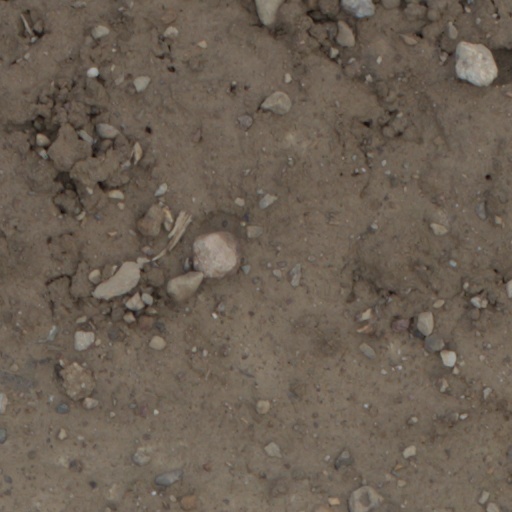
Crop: wheat